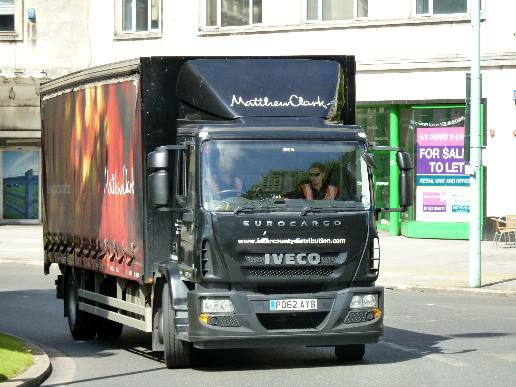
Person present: Yes